John Head (peace activist)

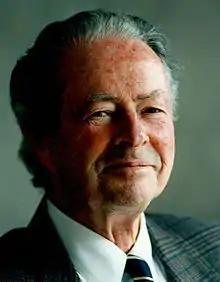

John Vernon Head (24 March 1927 – 4 February 2007) was a New Zealand peace activist. After a 40-year teaching career, he founded the New Zealand Campaign Against Landmines (CALM) in 1993. He boosted New Zealand's awareness of the scale of worldwide landmine problems and his efforts were the catalyst for the Anti-Personnel Mines Prohibition Act 1988, which became New Zealand law early in 1999.